Crush syndrome

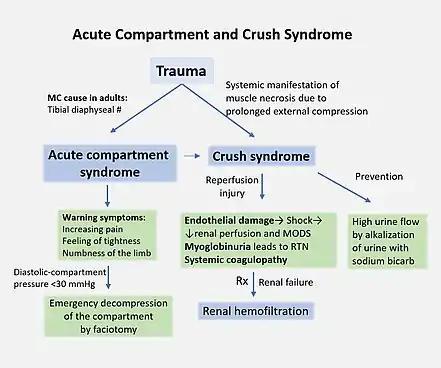
Crush syndrome progression (MC most common,# fracture, MODS multiple organ dysfunction syndrome, RTN renal tubular necrosis).

Immediate untreated crush syndrome death is caused by severe head injury, torso injury with damaged abdominal organs, and asphyxia (excessive loss of oxygen). Early untreated crush syndrome death is caused by hyperkalemia and by hypovolemic shock. Late untreated crush syndrome death is caused by renal failure, coagulopathy and hemorrhage, and sepsis.